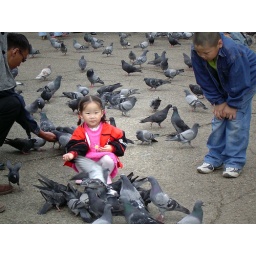
A small Mongolian girl feeds birds outside Gandan Monastery in Ulaan Bataar, Mongolia as a young boy looks on.